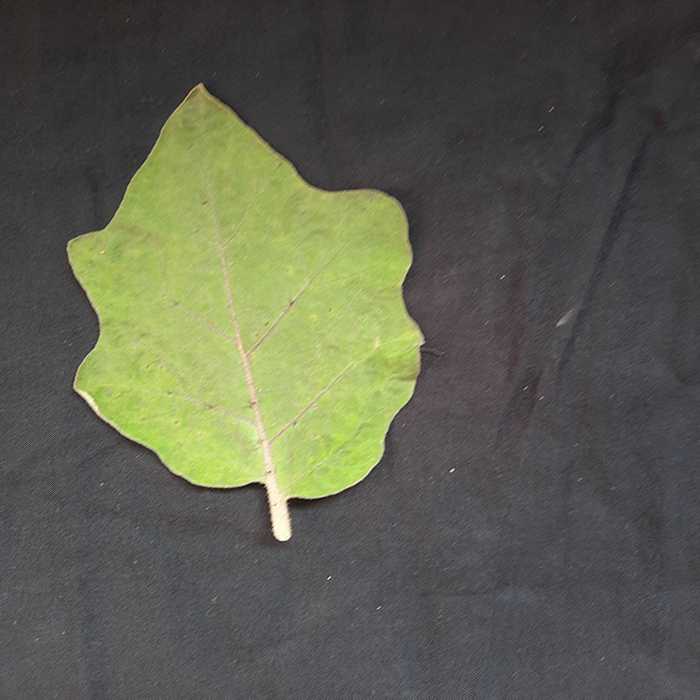
Plant: Eggplant
Label: Eggplant fresh leaf